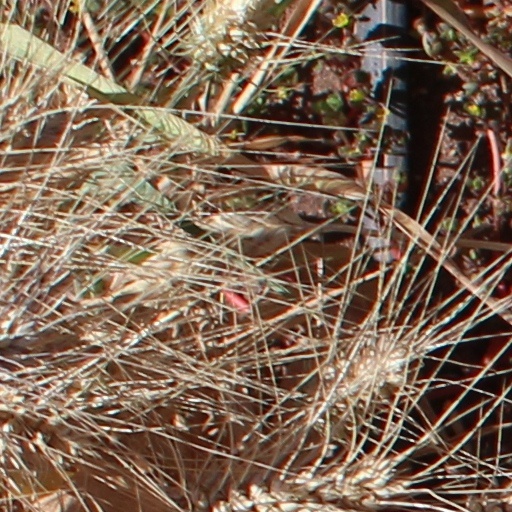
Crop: wheat